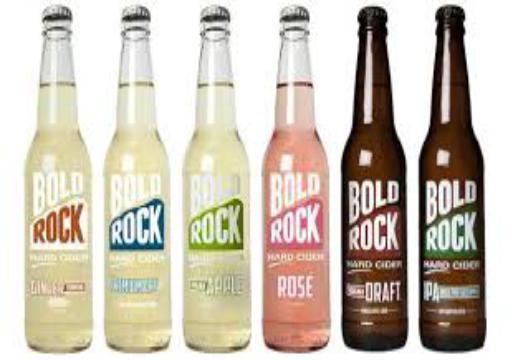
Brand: Bold Rock Hard Cider
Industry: Food